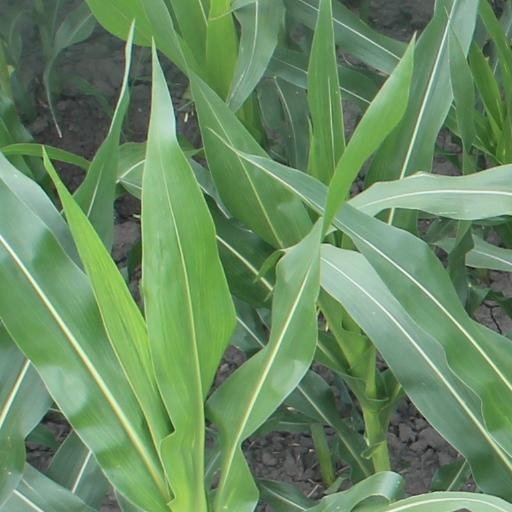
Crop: maize; corn